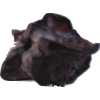
Label: carambola